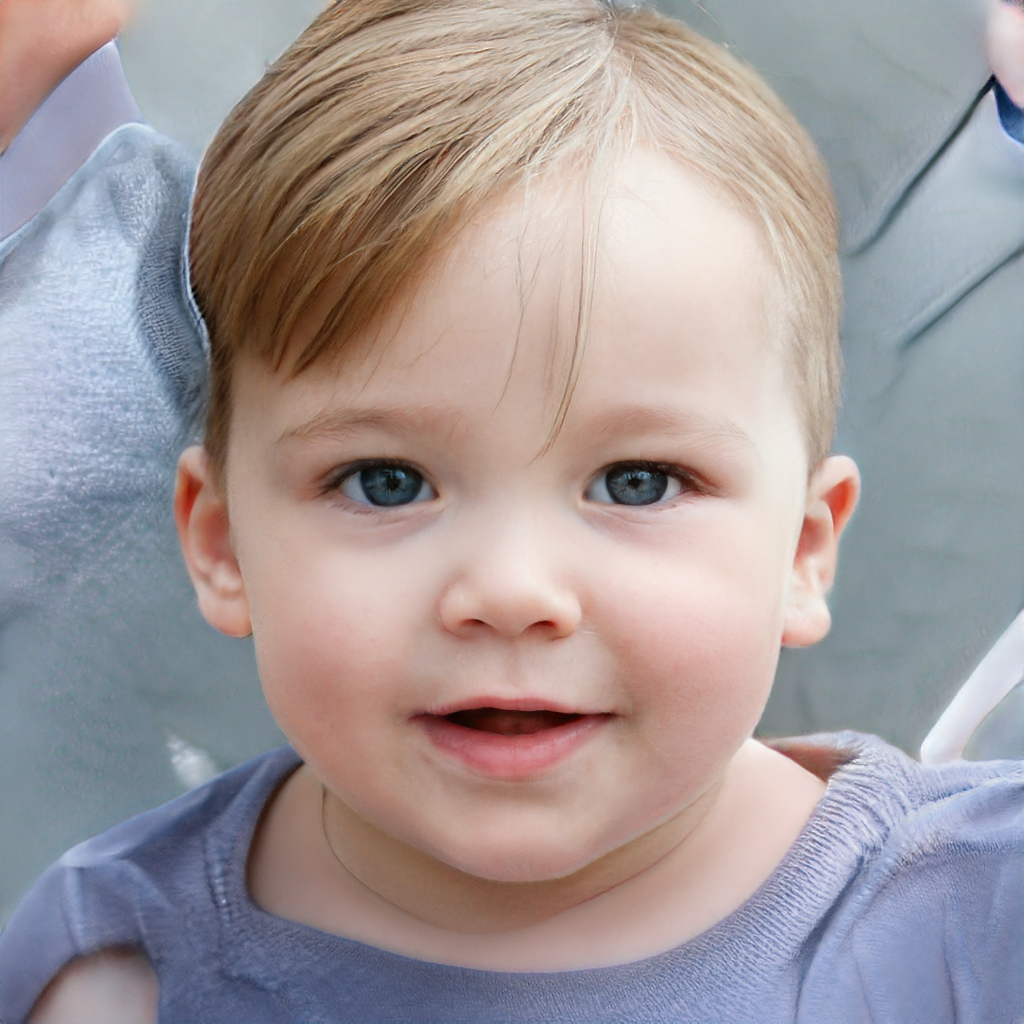
Label: Colored